Jakob Joseph Matthys

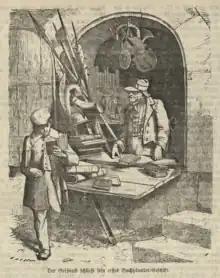
"The goat boy closes his first bookseller's store" - young Matthys buys his first Latin textbooks (illustration in the "St. Ursenkalender" 1872)

What we know about Matthys's language learning owes much to a letter addressed in 1843 to the Nidwalden physician and politician Clemens Zelger, which the latter forwarded to the Bernese orientalist, Greek scholar, and librarian Ludwig von Sinner, and which was printed in the Berner Bund of 13 July 1854; one thing and another is also known from the autobiography and from the obituary published in the "Obwaldner Zeitung". He learned Latin as a youth and French in Stans (see above), Greek in Solothurn, from Fribourg the young student sent a thank-you and New Year's card to his patron in Nidwalden, which was now written in Italian in addition to German, Latin and French, and finally Hebrew in Lucerne. However, he acquired a large part of the languages during those fourteen years when he was in Maria-Rickenbach, "as if in a deserted wasteland without anything to do," as he wrote to Zelger. Finally, in 1844, he wrote his autobiography in 33 foreign languages as well as in Nidwalden German and High German. Three other languages, which he mentioned in a letter to Landmajor Clemens Christen in 1843, he seems to have learned only rudimentarily. In Dallenwil, however, he hardly learned any new languages - with the exception of Hindustani and the "Langue simplifiée" (on the latter, see below). All in all, he taught himself 38 languages to varying degrees.